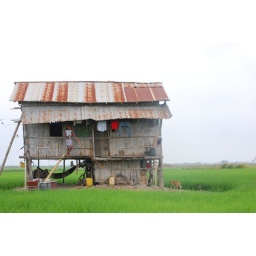
house in field